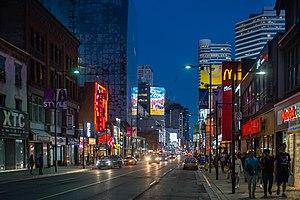
La rue Yonge, ou Yonge Street, est la voie principale de Toronto et de sa banlieue nord.